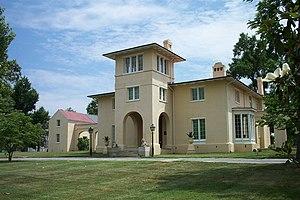
Greensboro est une ville américaine, siège du comté de Guilford en Caroline du Nord. Plus grande ville de la région de Piedmont Triad, elle est située à l'intersection des Interstate highways 85 et 40. Lors du recensement des États-Unis de 2010, la ville compte 269 666 habitants, tandis que la zone métropolitaine de Greensboro-High Point compte 714 765 habitants. Greensboro est au cœur d'une région urbaine qui compte 1 581 122 habitants, la deuxième de Caroline du Nord derrière celle de Charlotte et devant celle de Raleigh.